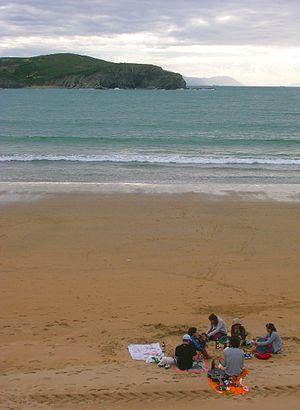
La plage de Gorliz située côte basque dans la commune biscaïenne de Gorliz, est une plage de sable doré entouré d'une promenade maritime.